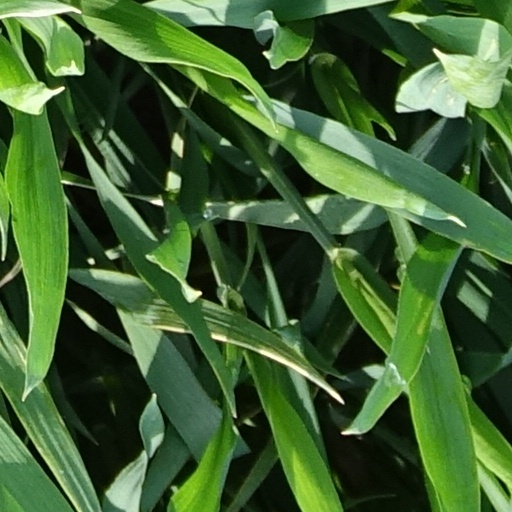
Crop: wheat